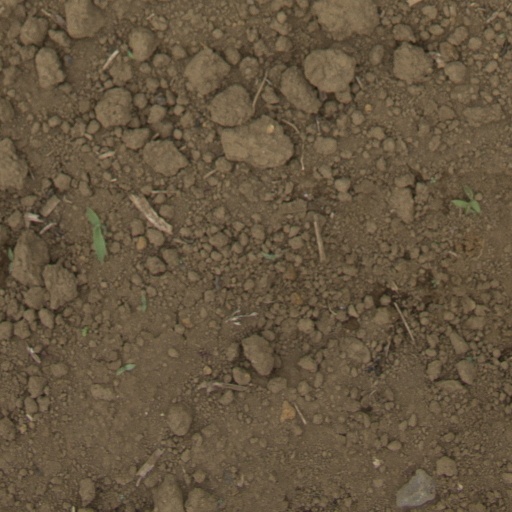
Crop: Jerusalem artichoke